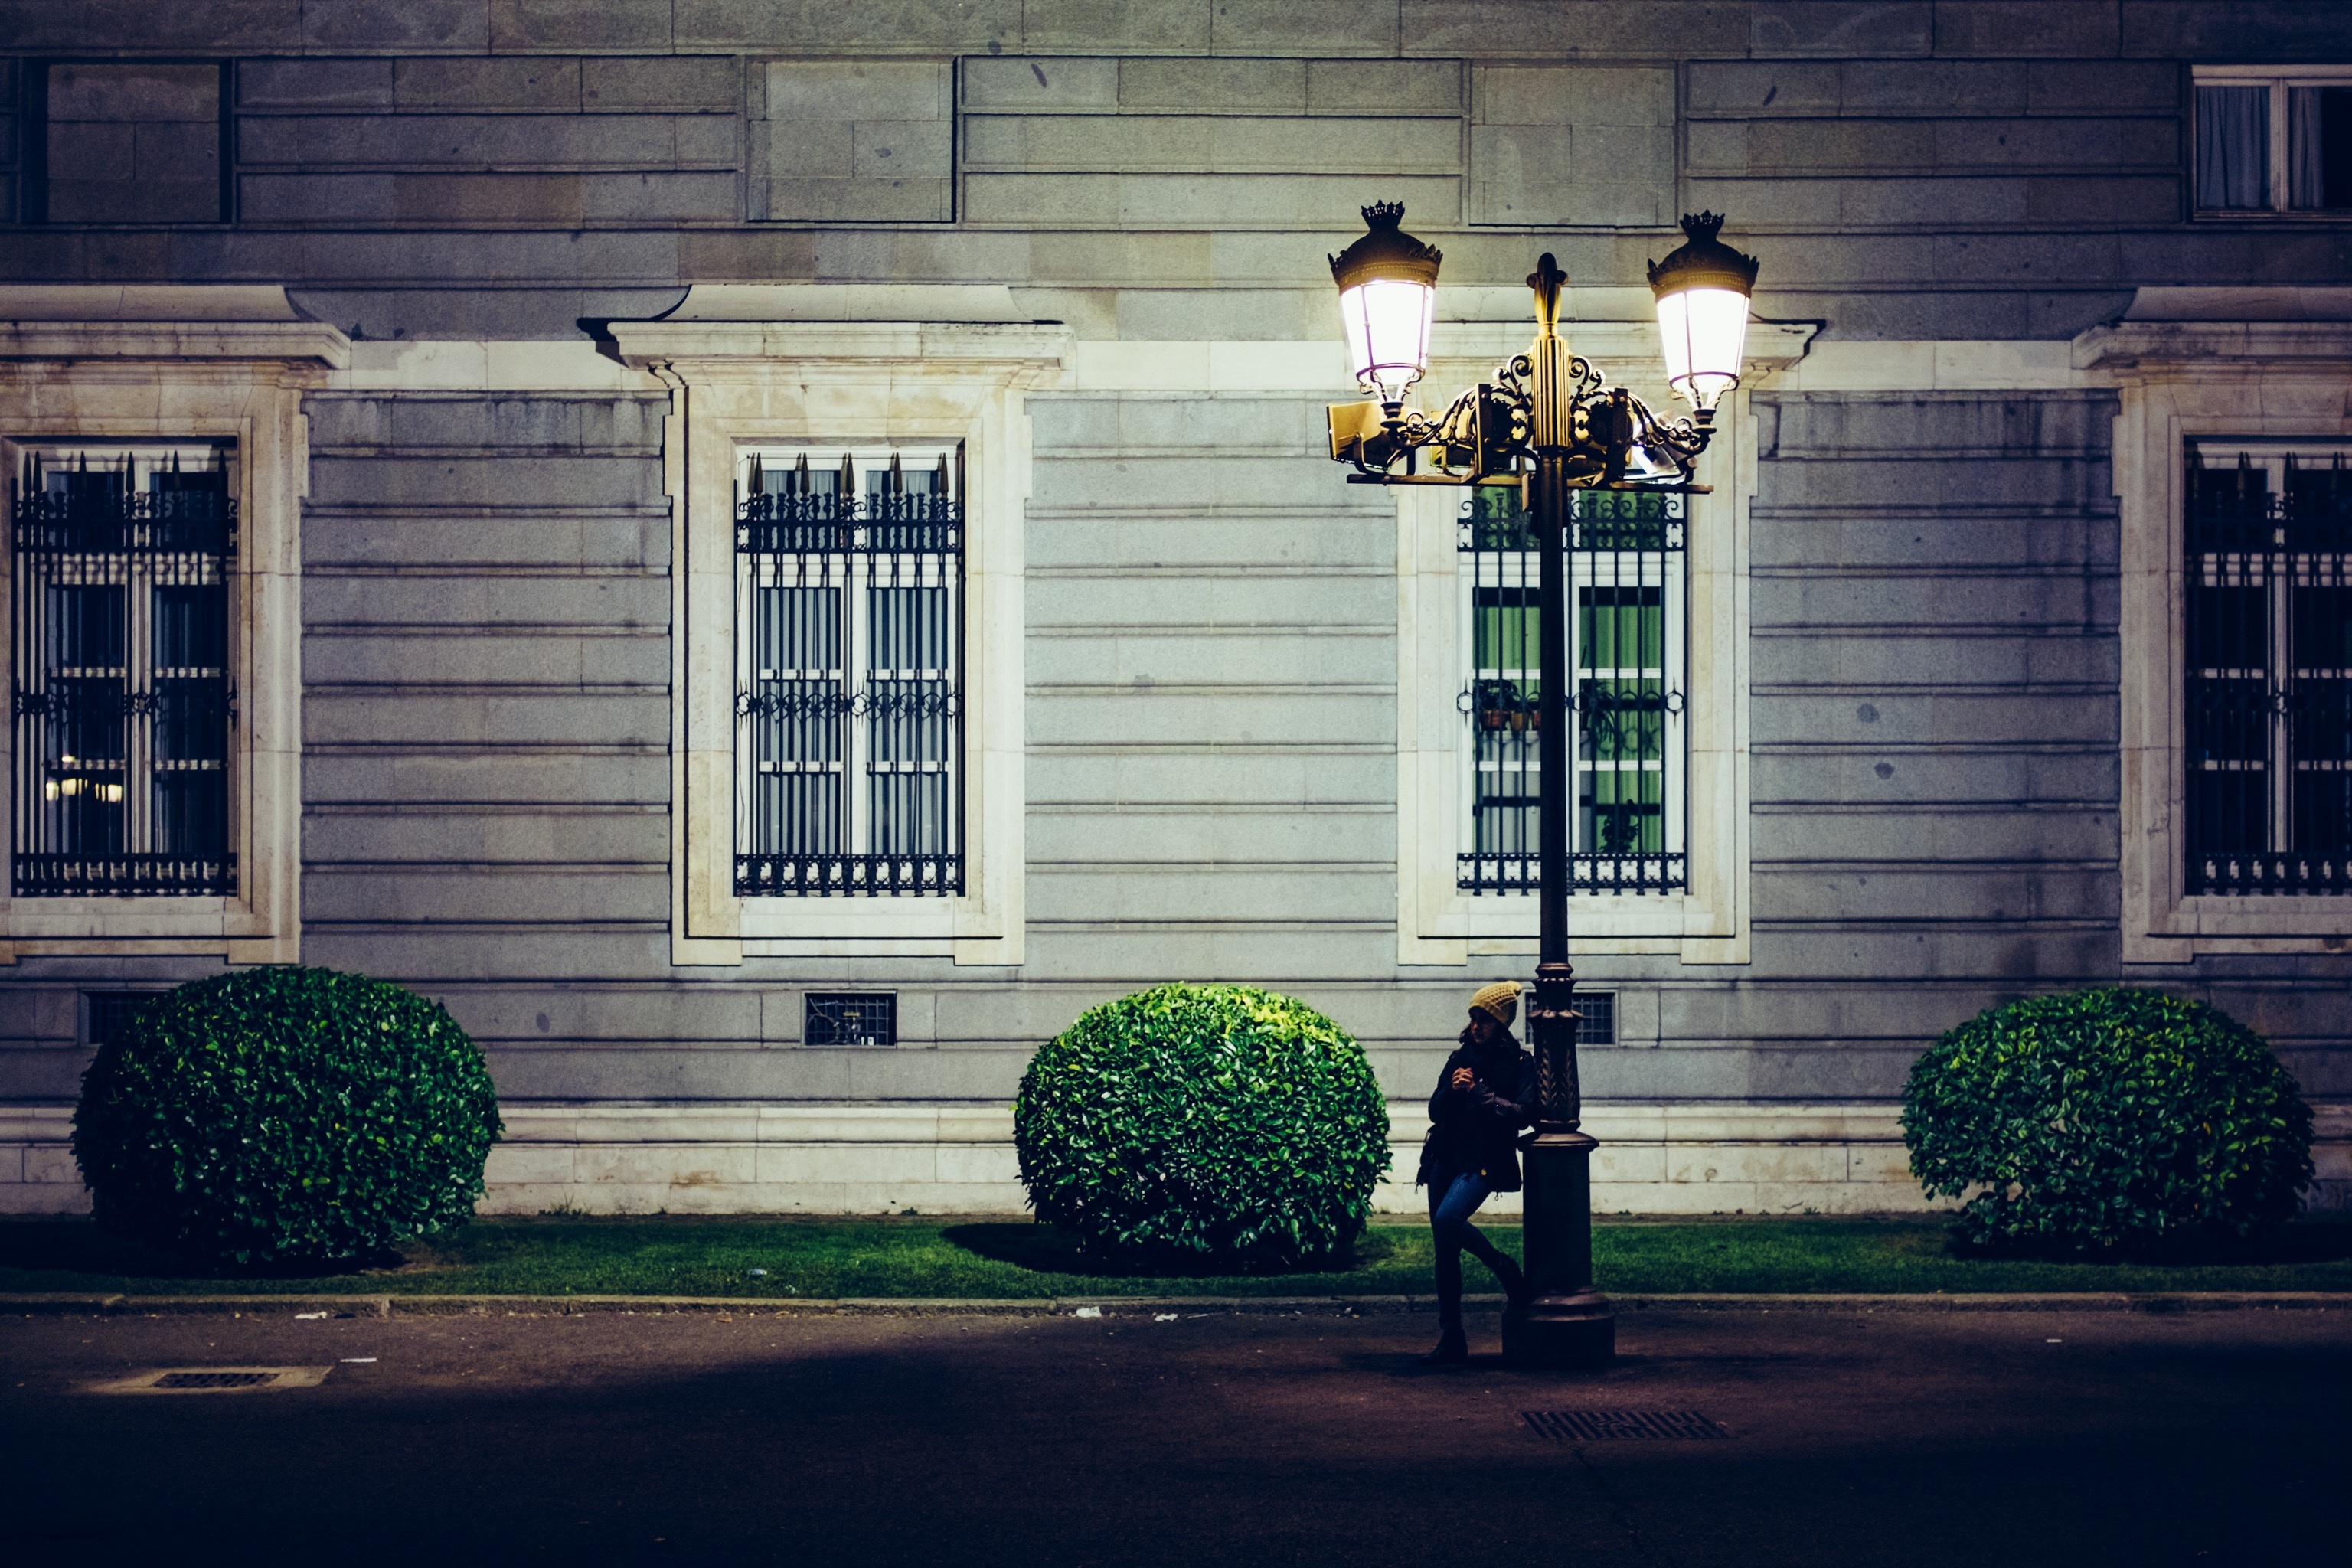
light, woman, road, street, night, house, window, building, home, lighting, streetlight, urban area